Water efficiency

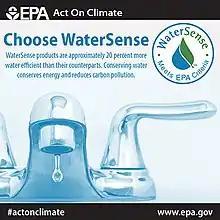
EPA poster publicizing WaterSense products

Many countries recognize water scarcity as a growing problem. Global organizations such as the World Water Council, continue to prioritize water efficiency alongside water conservation.